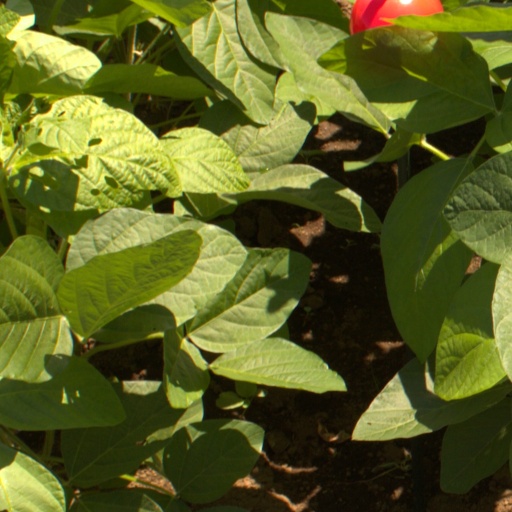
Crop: soybean